Minnesota Valley National Wildlife Refuge

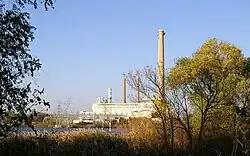
Land leased by the FWS surrounds Black Dog Power Plant

This unit surrounds Black Dog Lake, on the right bank of the Minnesota River in Burnsville. The lake is named after Chief Black Dog, leader of a band of Mdewakanton Sioux who established a permanent summer village here around 1750 and later sold game to American soldiers and settlers at Fort Snelling. The unit preserves prairie and calcareous fen. Xcel Energy’s Black Dog Power Plant rises in the center of the unit. Clean wastewater from the plant is pumped into Black Dog Lake so it may cool before reentering the Minnesota River. Because of this certain waterfowl remain on the lake longer into the winter. The unit was created in 1982 when Xcel Energy agreed to lease the lands to the USFWS. The southwestern corner of the unit is managed as Black Dog Nature Preserve Scientific and Natural Area by the Minnesota DNR.